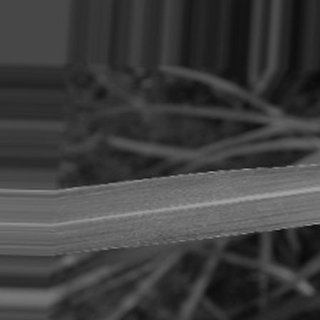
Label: sugarcane_bacterial_blight